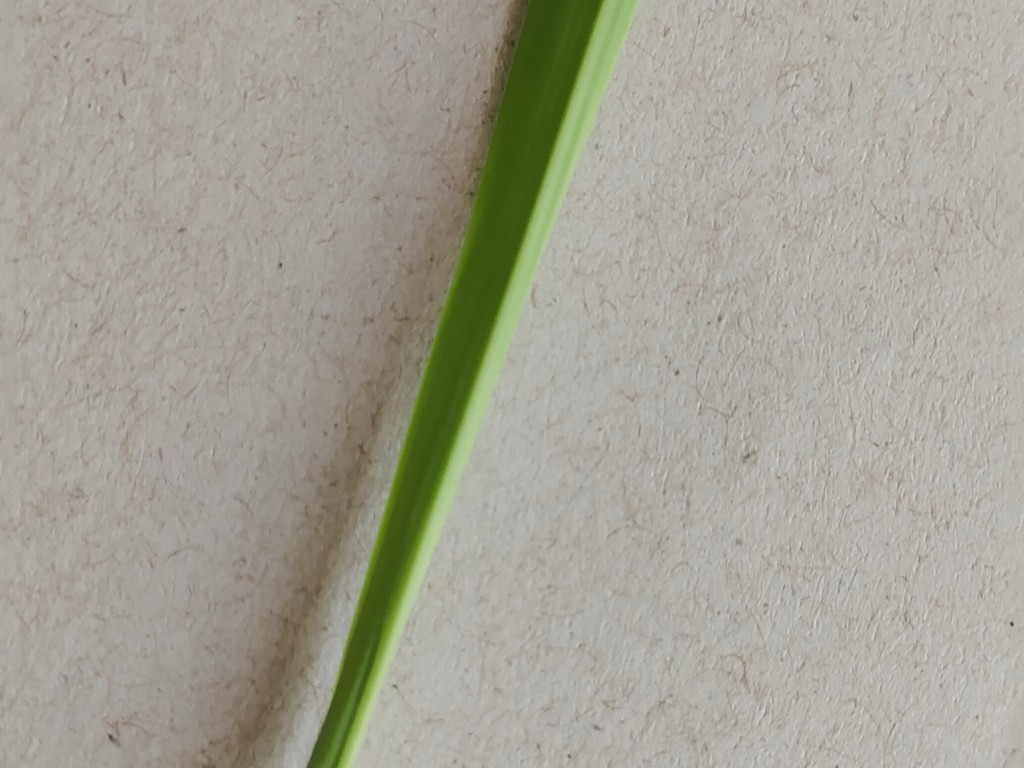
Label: Healthy